Kerry Hill

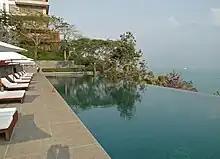
The Lalu, Taiwan (2002)

Hill subsequently left Australia in 1971 to work at Hong Kong-based practice Palmer & Turner, marking the start of Hill's decades-long career in Asia. His position at Palmer & Turner would later send him to Bali, Indonesia to work on the construction of Peter Muller's Bali Hyatt in Sanur. He would spend the next seven years with Palmer & Turner in Indonesia moving between Jakarta and Bali; from 1974 to 1978 he managed Palmer & Turner's Jakarta branch office.